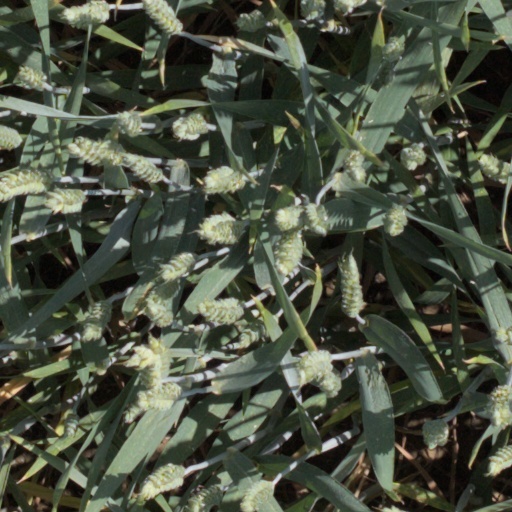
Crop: wheat